United Nations Security Council Resolution 489

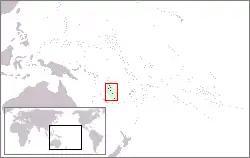
Location of Vanuatu

United Nations Security Council resolution 489, adopted unanimously on 8 July 1981, after examining the application of the Republic of Vanuatu for membership in the United Nations, the Council recommended to the General Assembly that Vanuatu be admitted.